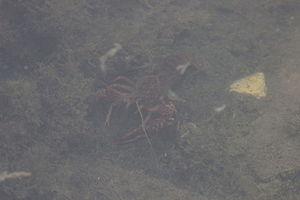
Le contraste est une propriété intrinsèque d'une image qui quantifie la différence de luminosité entre les parties claires et sombres d'une image.